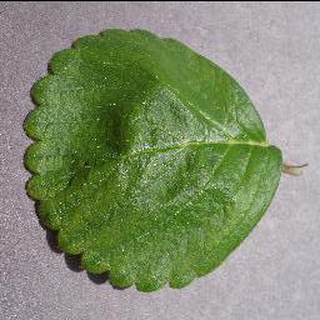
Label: healthy_strawberry